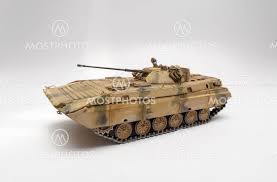
Label: BMP